Ahmad Shah Durrani

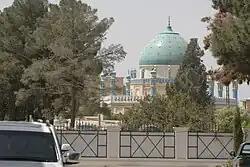
A color photograph of a blue and white mosque nestled behind trees

Moin-ul-Mulk governed Punjab until his death in November 1753, and was succeeded by Mughlani Begum. In March 1756, Mughal vizier Imad ul-Mulk imprisoned her and deputed Adina Beg as the governor. Mughlani Begum pleaded Ahmad Shah to lead another invasion, promising him wealth. Due to the tyrannies of Imad ul-Mulk, several nobles such as Najib ud-Daula, a chief of Rohilkand, and the new Mughal emperor Alamgir II, pleaded for Ahmad Shah to invade. Ahmad Shah accepted the invitations and began his fourth invasion in November 1756, leaving Peshawar on the 15th, and crossing Attock on the 26th with an army of 80,000 men. He reached Lahore on 20 December, seizing the city with little resistance. Ahmad Shah garnered tribute from the city before continuing his march, crossing the Sutlej river on 10 January at Ludhiana, while the advance guard under his general, Jahan Khan, seized Sirhind, Karnal, and Panipat.